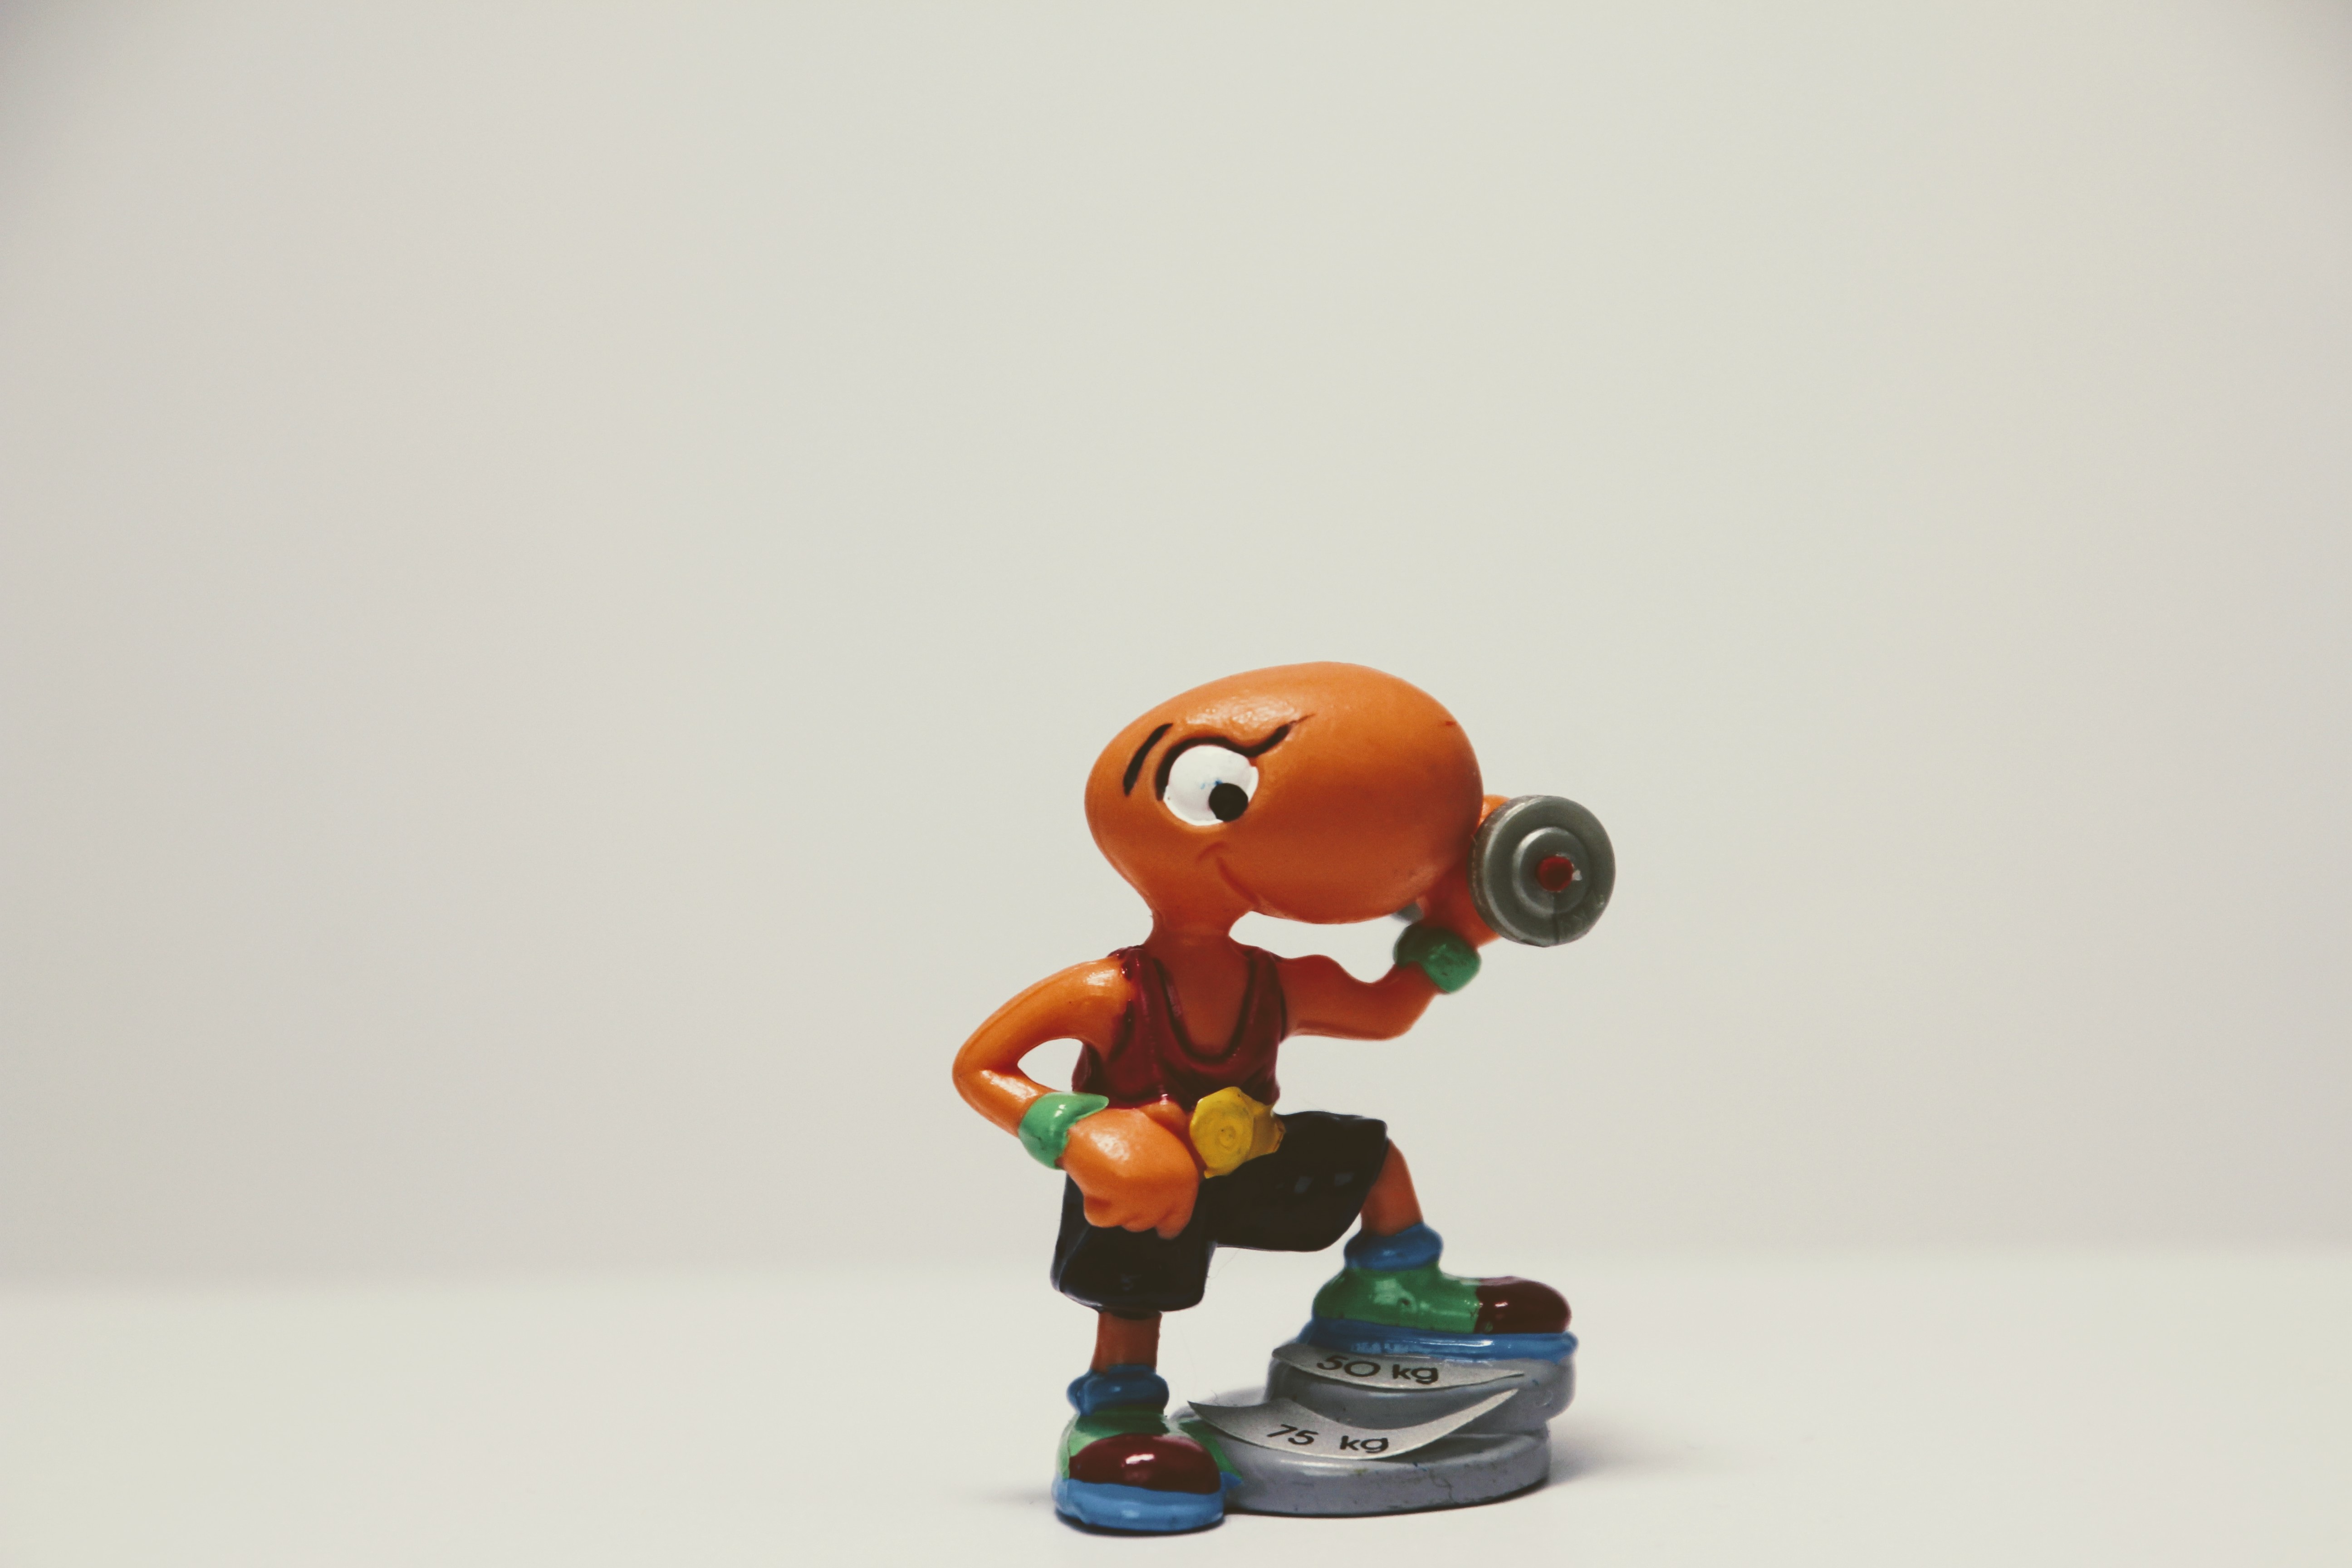
sport, toy, figure, figurine, toys, action figure, filter, weight lifting, modena, weightlifter, berraschungseifigur, bill body